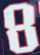
Number: 8